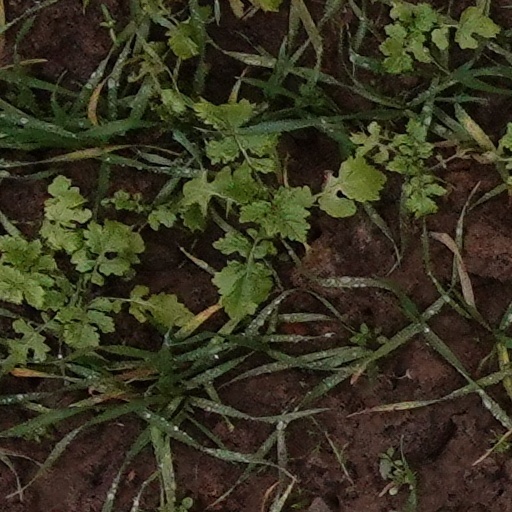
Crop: wheat